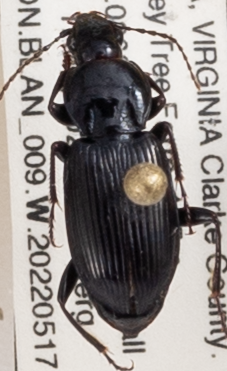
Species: Pterostichus mutus
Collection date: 2022-05-17
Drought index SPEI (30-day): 0.858
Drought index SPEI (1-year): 0.142
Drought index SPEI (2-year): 0.32